Kakwenza Rukirabashaija

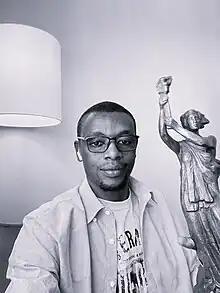
Kakwenza Rukirabashaija with his Havel Prize

Kakwenza Rukirabashaija (born 1 October 1988) is a Ugandan novelist and lawyer. He is the author of "The Greedy Barbarian" and "Banana Republic: Where Writing is Treasonous". He was named winner of the English PEN 2021 Pinter International Writer of Courage Award.